Rob Swire

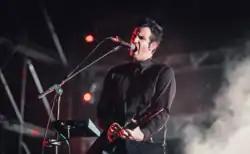
Swire at Ultra Korea in 2017

Swire wrote the topline melody and recorded vocals for Deadmau5's song, "Ghosts 'n' Stuff", on 25 November 2008. The song has over 60 million views on YouTube, and reached number 1 on the U.S. dance music charts, and certified 3× Platinum in Canada. Swire also co-wrote Rihanna's songs "Rude Boy" and "Roc Me Out", and contributed bass guitar and backing vocals to the songs. He has also released three other singles in collaboration with other artists: 2006's "Nervous (Creep)", as a mixer for DJ Fresh and Mary Byker; 2009's "End Credits (Live)" as a mixer for Chase & Status and Plan B; and 2010's "Play" as a producer for Taio Cruz. Most recently, he recorded vocals for Eric Prydz's song "Breathe", which featured on Prydz's debut studio album "Opus" in 2016.